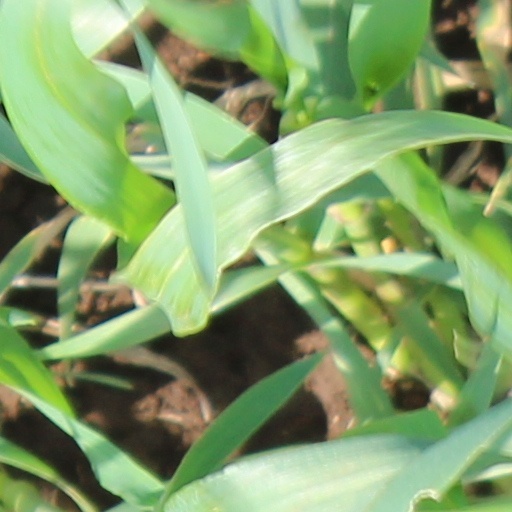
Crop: wheat